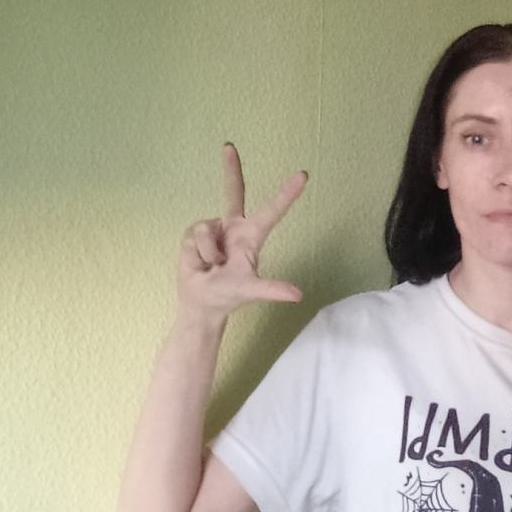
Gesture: three2